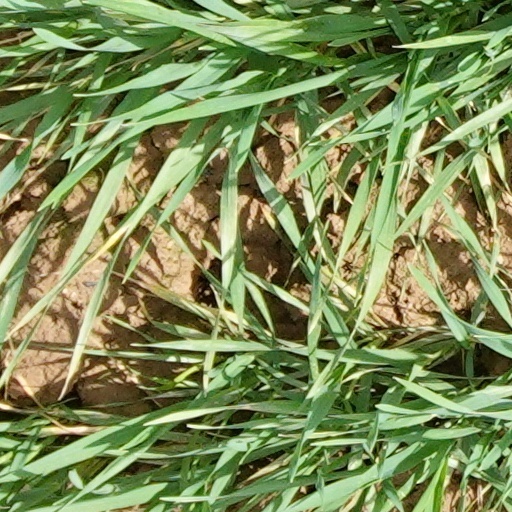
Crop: wheat